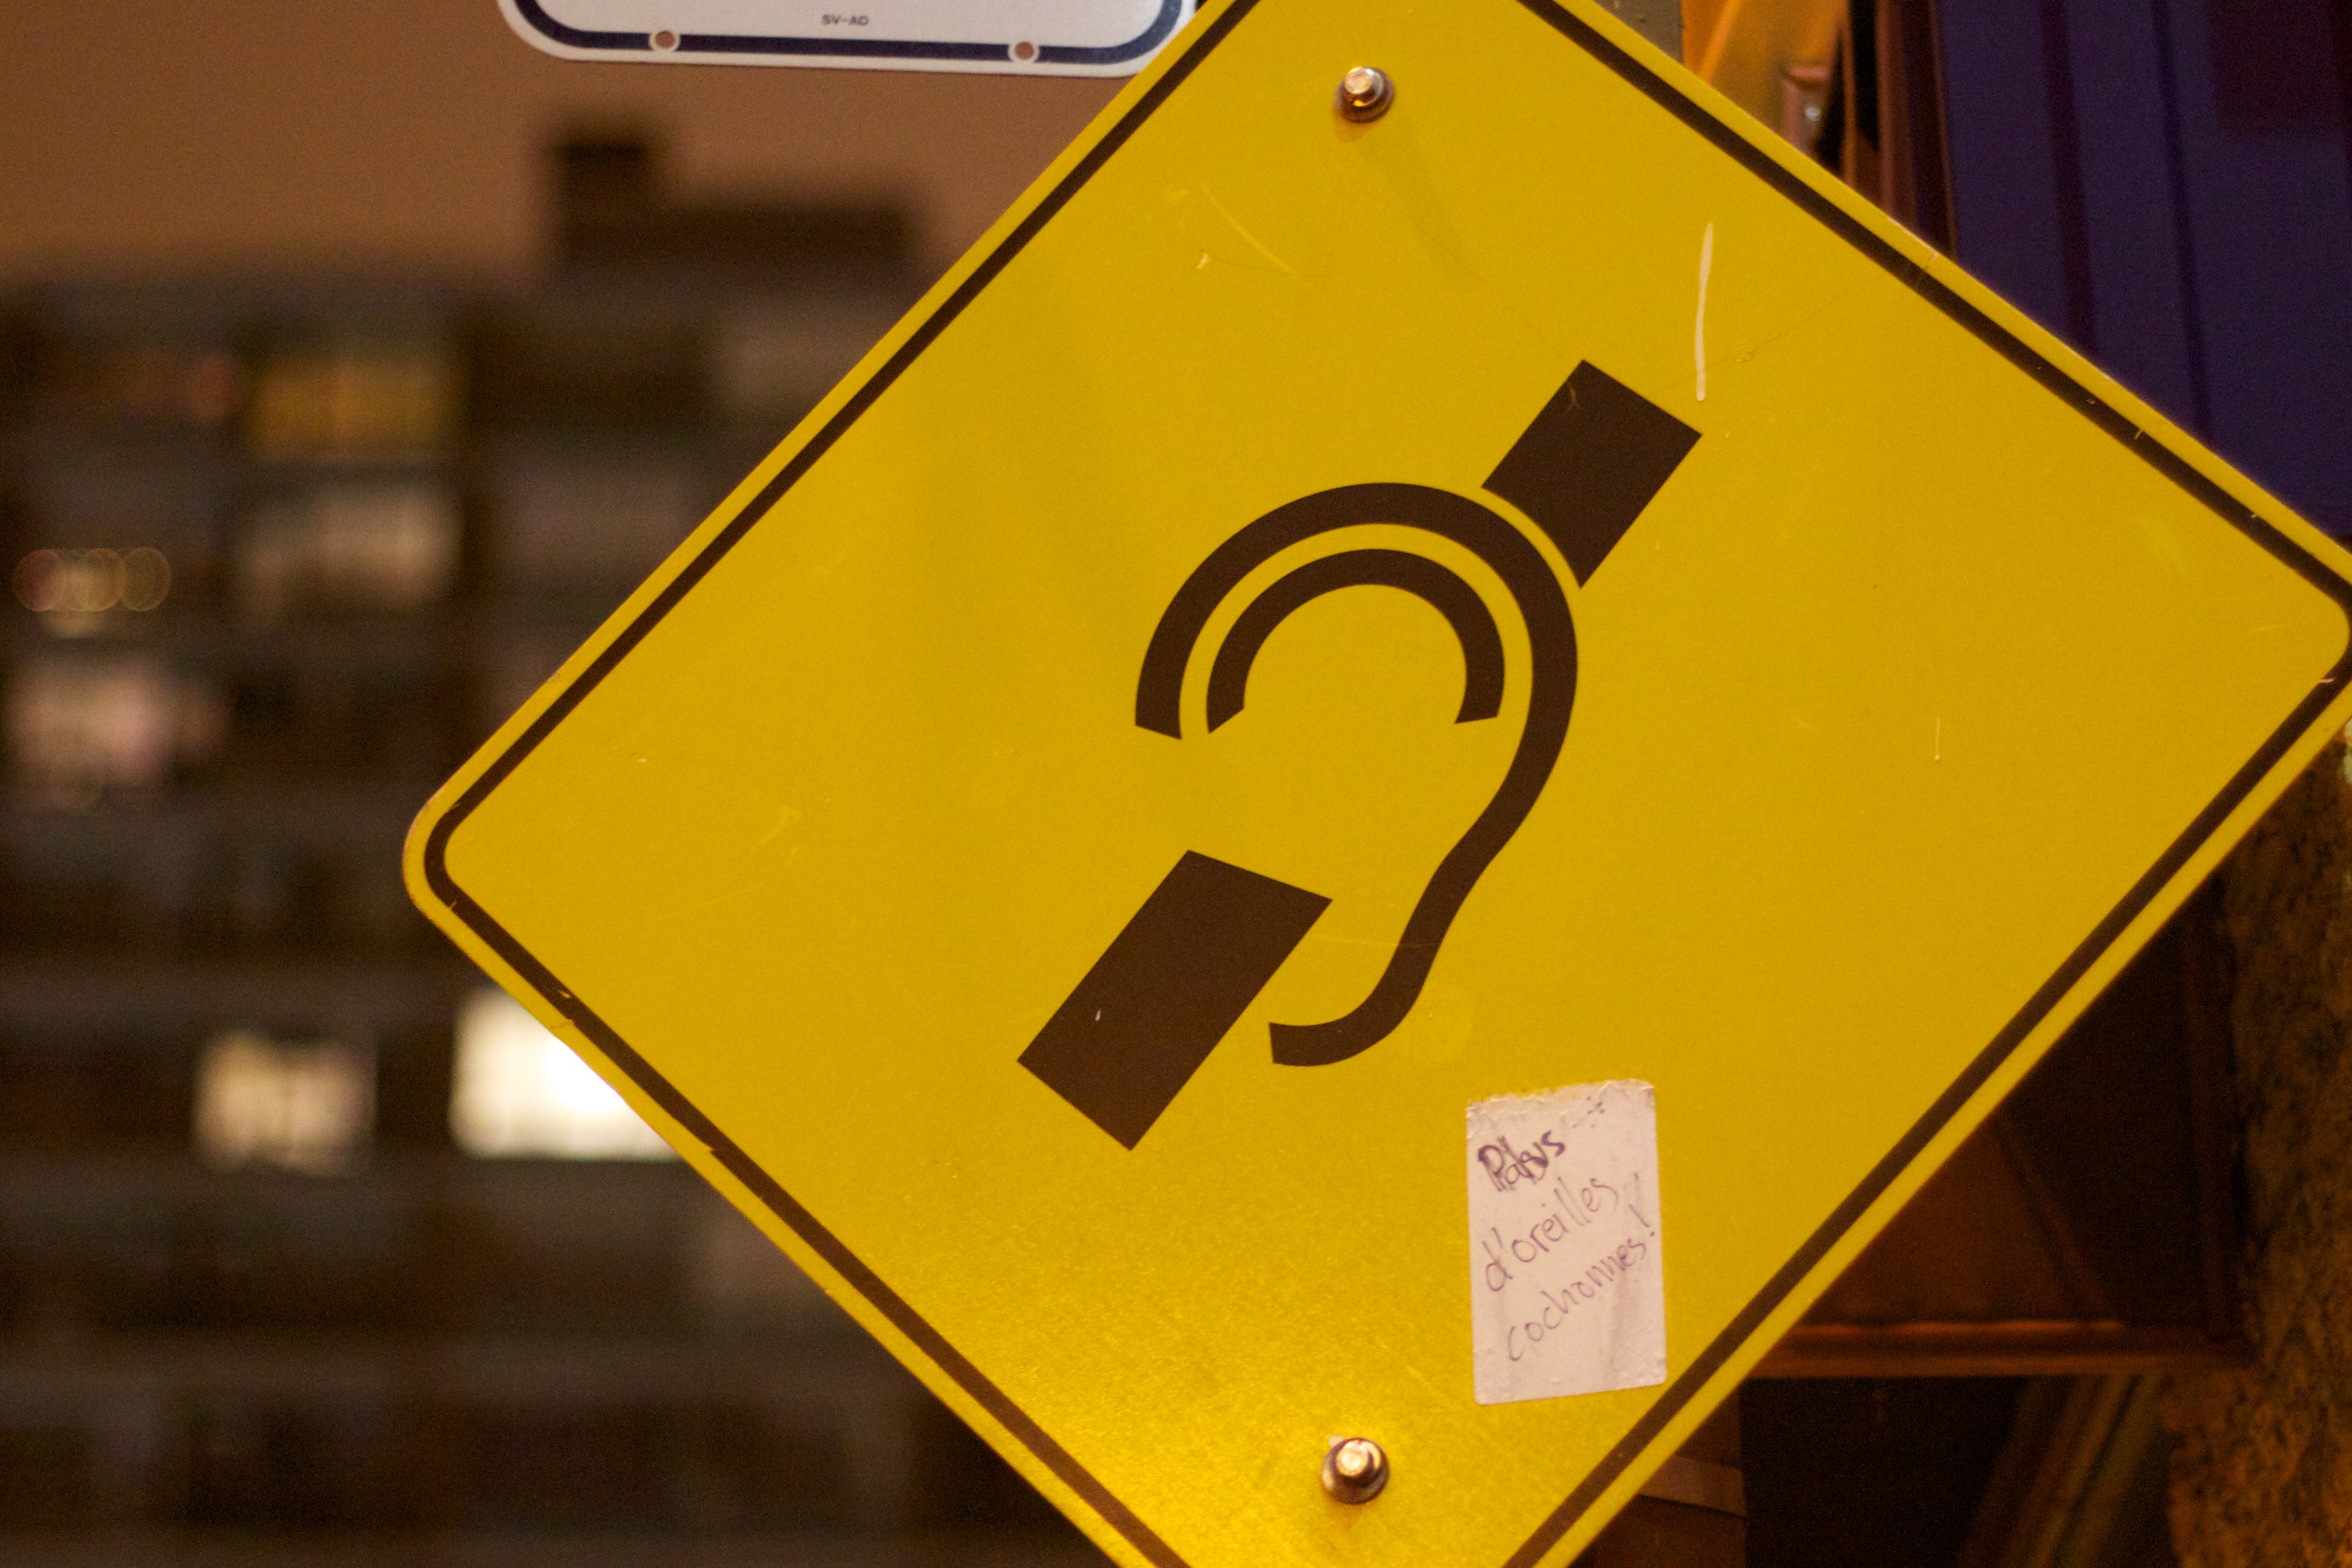
number, sign, street sign, yellow, signage, font, shape, traffic sign